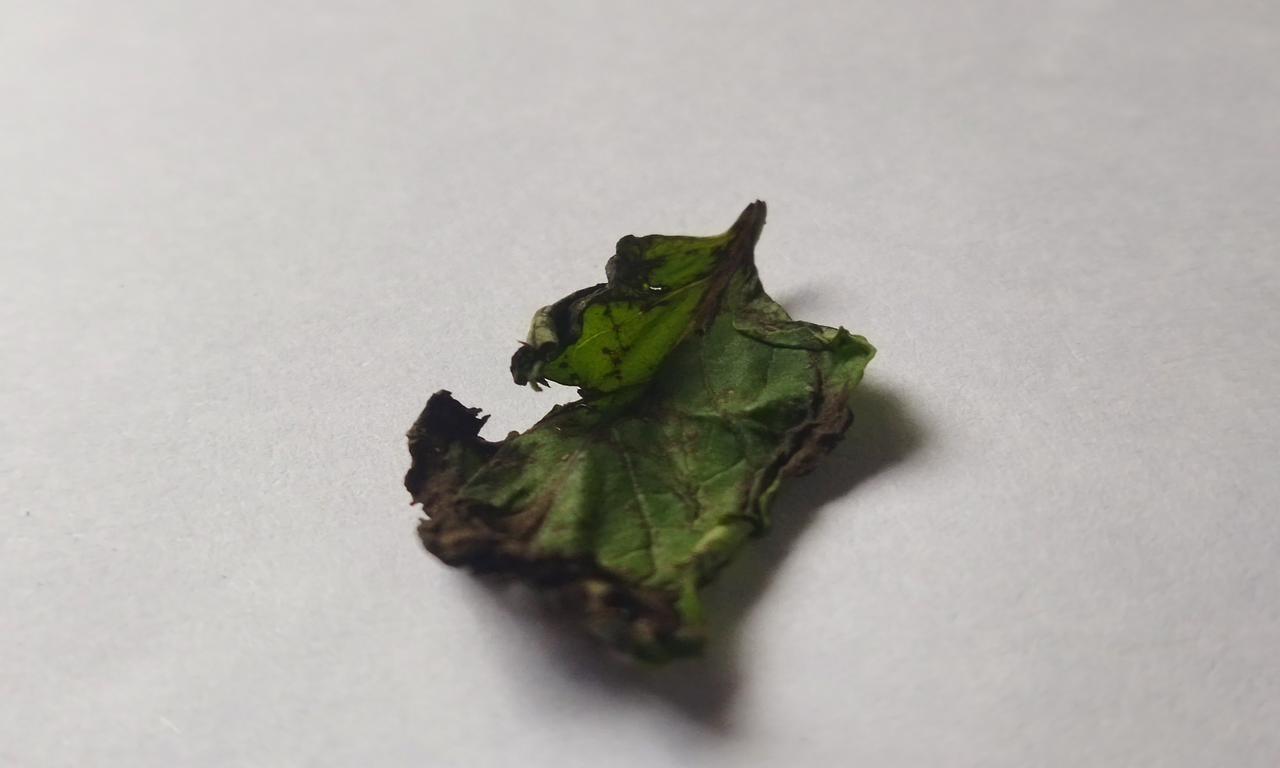
Label: Spoiled